Intef III

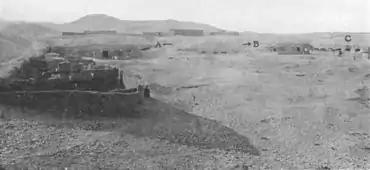
Herbert Winlock's 1915 photography of the tomb of Intef III. The tomb was tentatively attributed to Intef II by Winlock and reattributed to Intef III by Arnold.

The necropolis of the kings of the 11th Dynasty is located in El-Tarif, on the opposite bank of the Nile from Thebes. Several saff-tombs of imposing dimensions are found there but, until the excavations of the German Archaeological Institute under the direction of Dieter Arnold from 1970 until 1974, it was unclear to whom some of these tombs belonged.